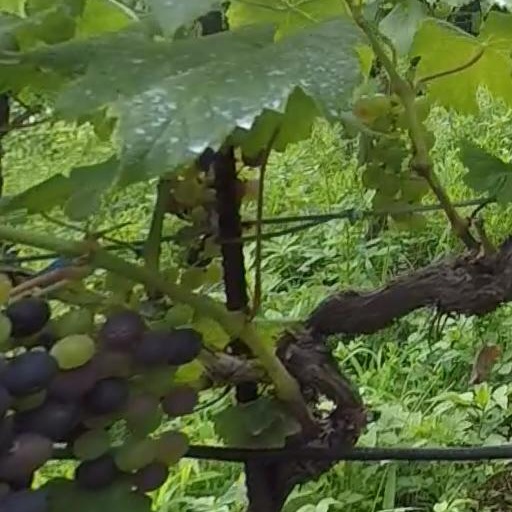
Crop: grape